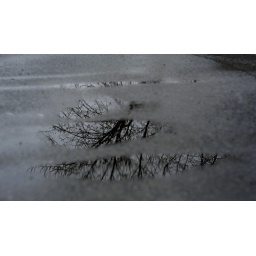
More trees found in the puddles. Too bad there wasn't more water, maybe I could've gotten the entire tree in.